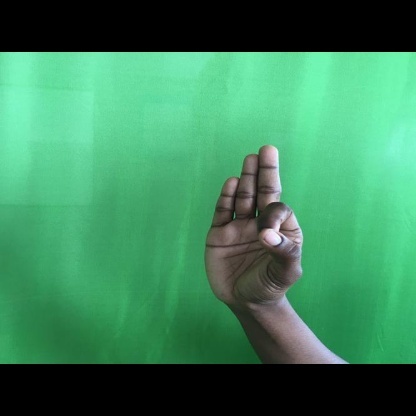
Mudra: Aralam